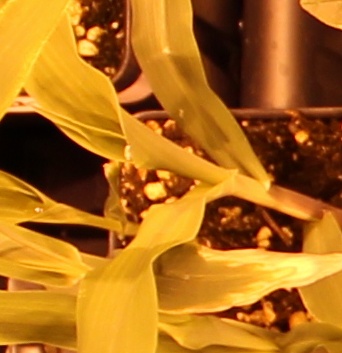
Label: Corn